Massachusetts House of Representatives' 11th Hampden district

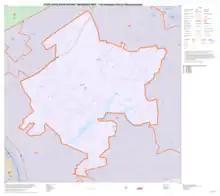
Map of Massachusetts House of Representatives' 11th Hampden district, based on the 2010 United States census.

Massachusetts House of Representatives' 11th Hampden district in the United States is one of 160 legislative districts included in the lower house of the Massachusetts General Court. It covers part of the city of Springfield in Hampden County. Democrat Bud Williams of Springfield has represented the district since 2017. Candidates running for this district seat in the 2020 Massachusetts general election include Republican Prince Golphin Jr.